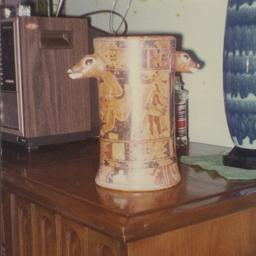
A unique looking vase or mug is designed like a giraffe.
a wooden dear mug with two dear heads on a cabinet
A decorative item setting on a stand .
a vase with carved animal heads on a table
a cup on a table next to a tv